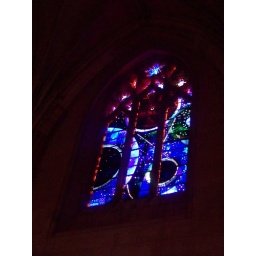
The tiny black splodge in the middle of the red circle - that's moonrock, brought back by the Apollo 11 astronauts